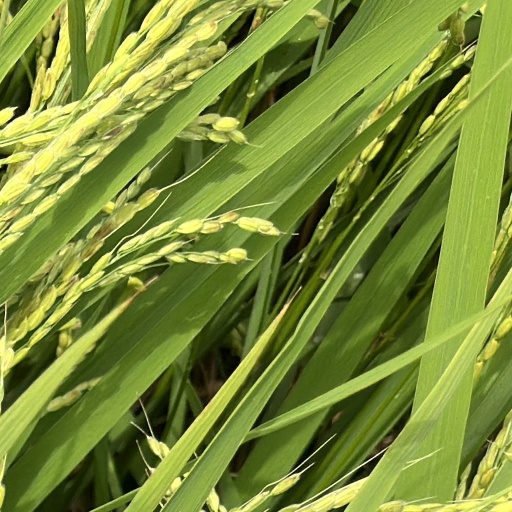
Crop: rice